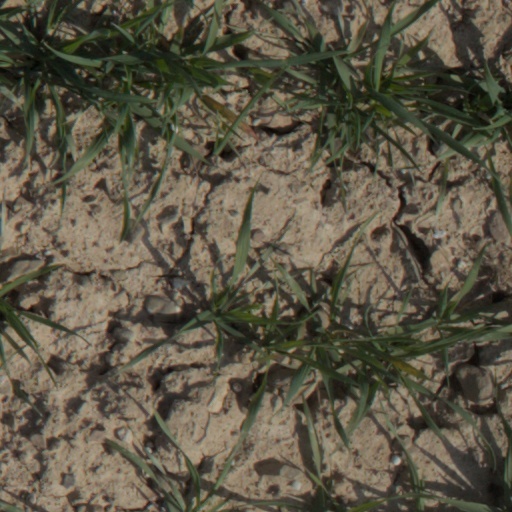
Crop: wheat